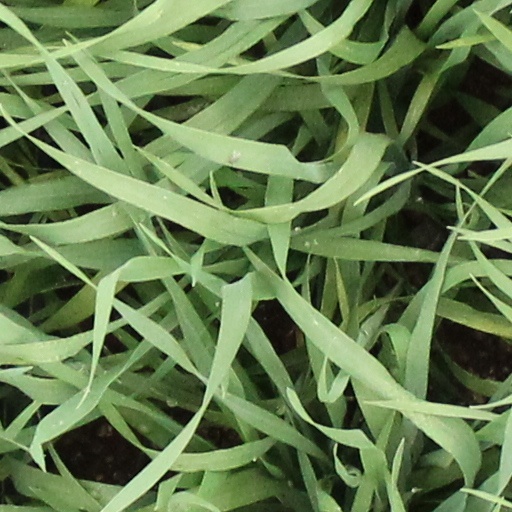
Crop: wheat